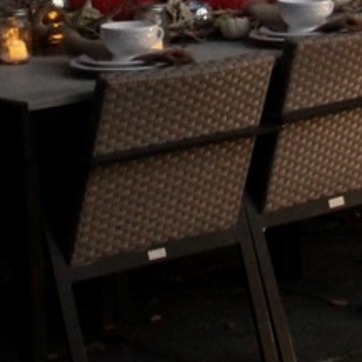
Material: other